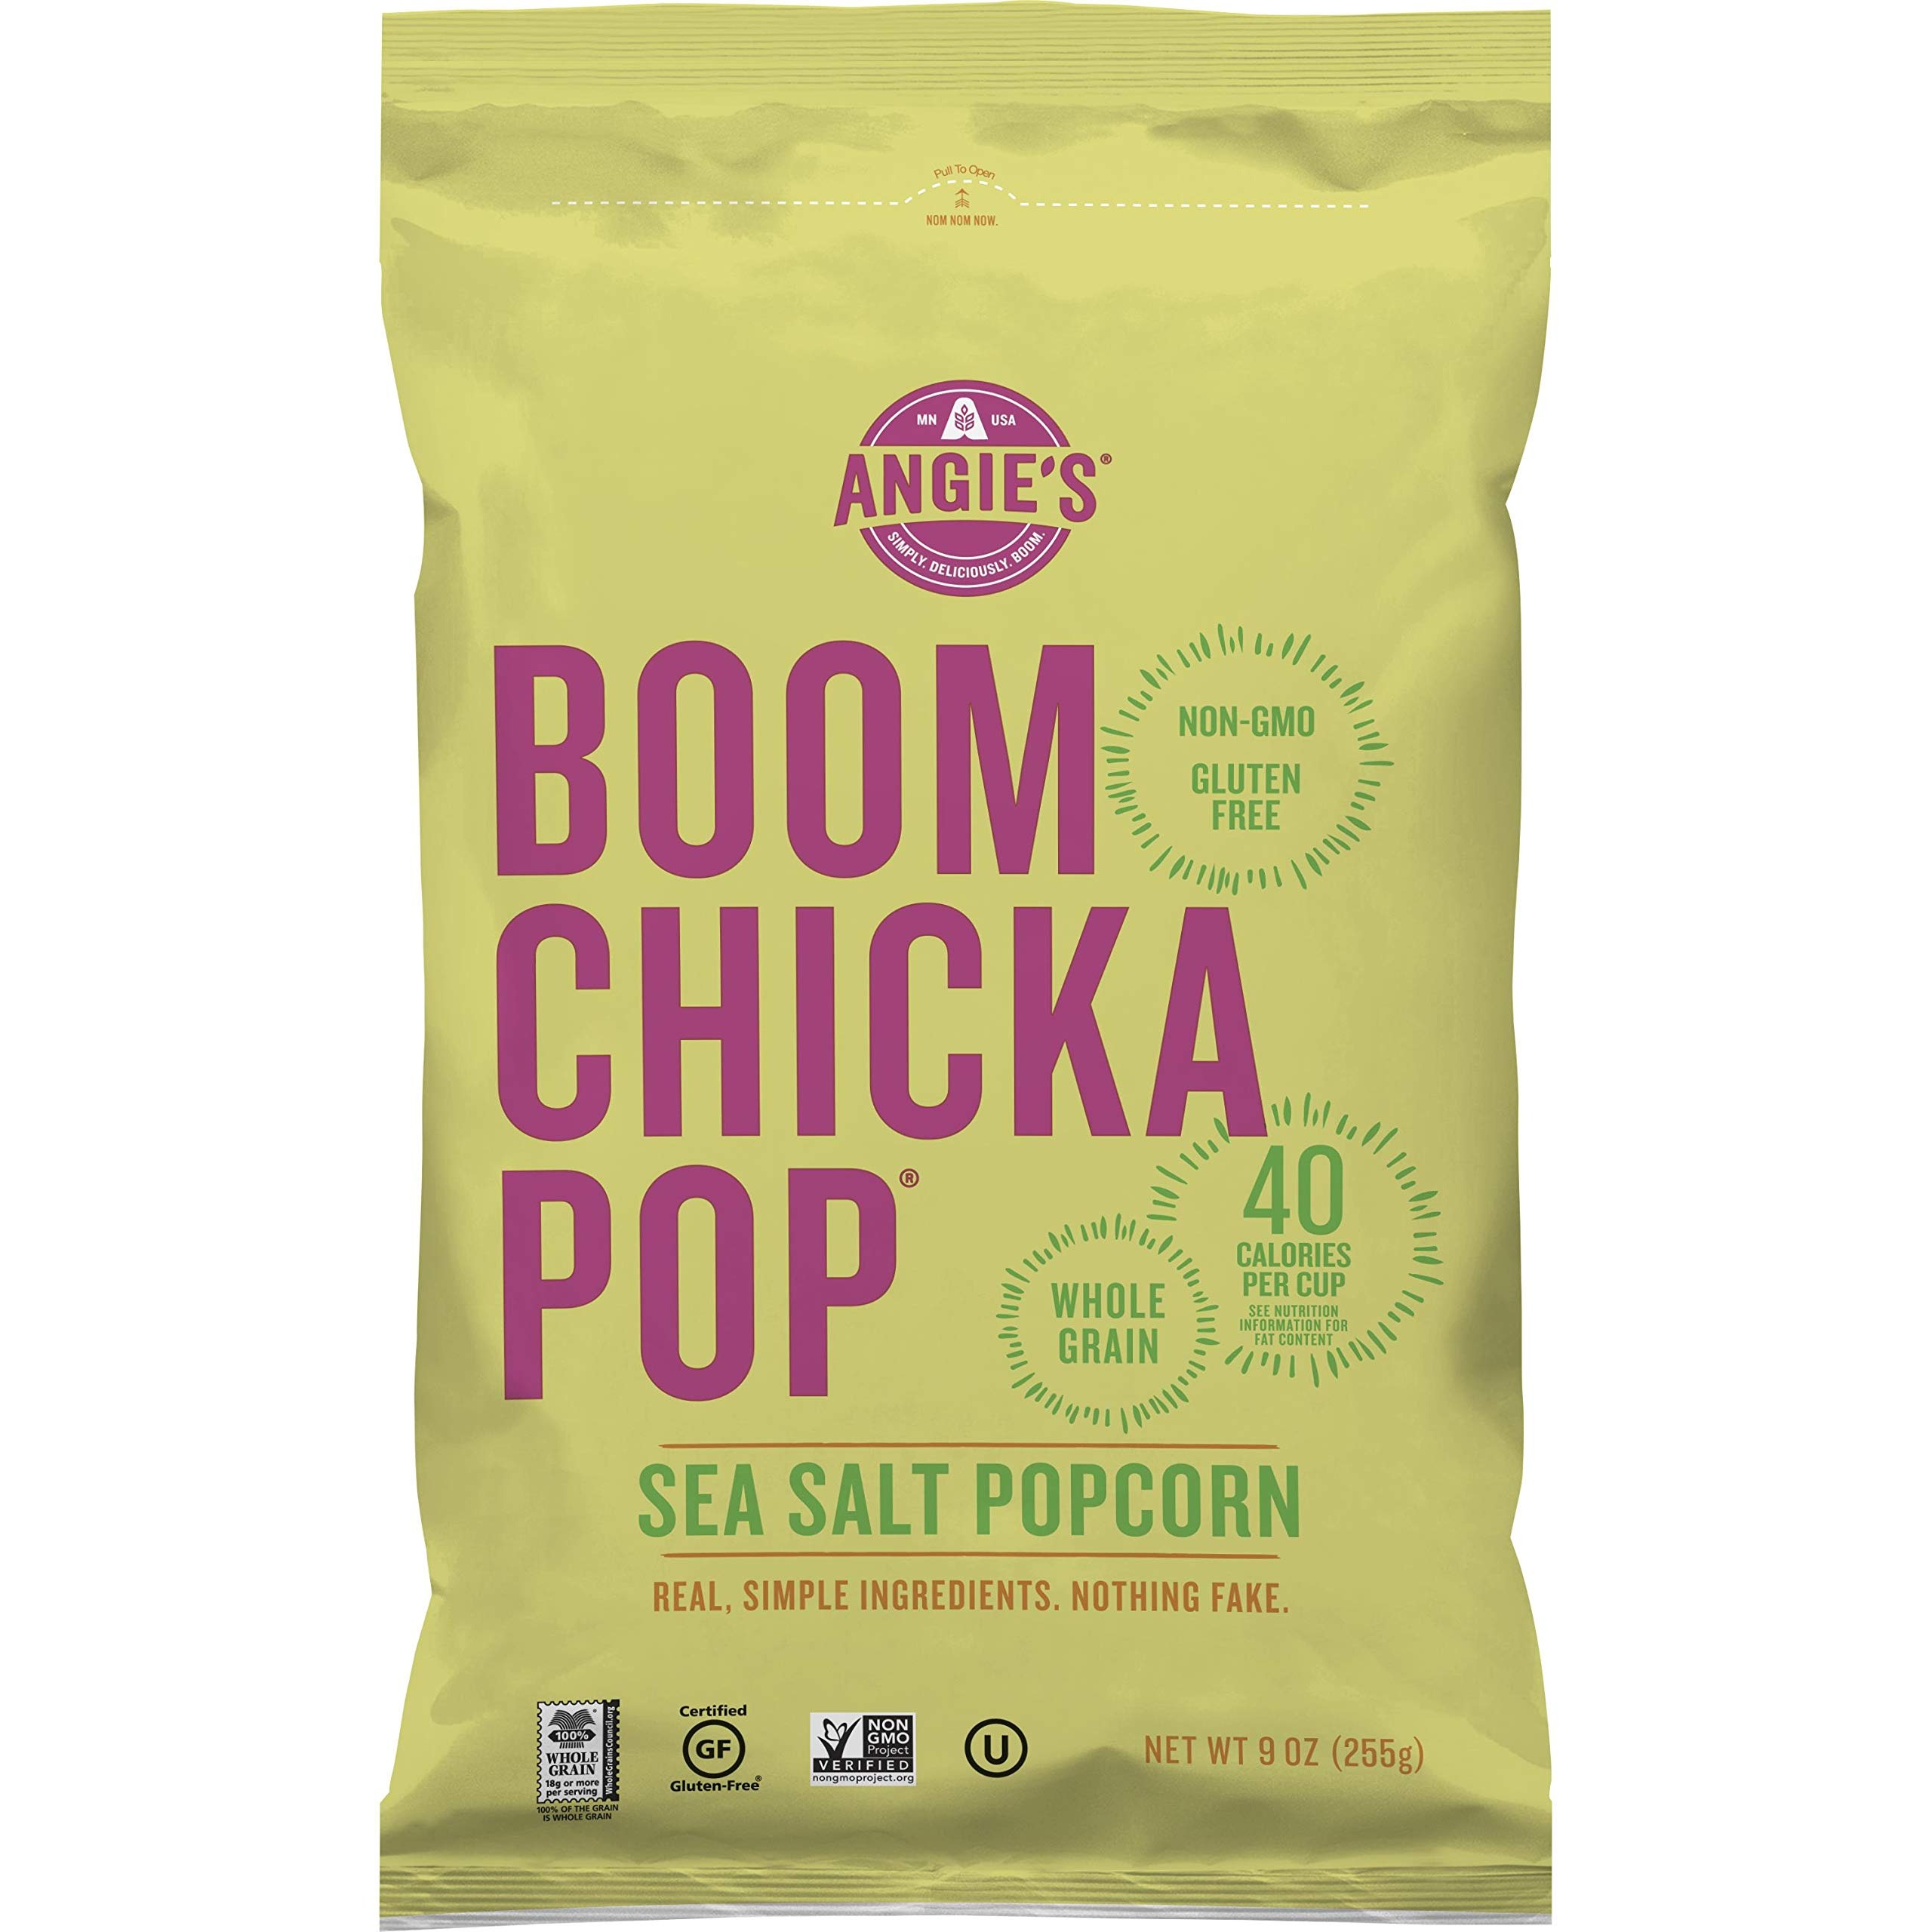
Item Name: Angie's BOOMCHICKAPOP Popcorn, Sea Salt, 9 Ounce
Bullet Point 1: Contains one 9-ounce bag of Angie's BOOMCHICKAPOP Sea Salt Popcorn
Bullet Point 2: This Angie's BOOMCHICKAPOP Popcorn is made with real, simple ingredients, including sunflower oil and sea salt
Bullet Point 3: Grab a bag for a convenient, salty snack that's pre-popped and ready to eat
Bullet Point 4: This bagged popcorn with sea salt has 35 calories per cup and 0 grams trans fat per serving
Bullet Point 5: Stock up on this whole-grain, non-GMO popcorn for a gluten-free, vegan snack food
Value: 9.0
Unit: Ounce

Price: 4.49